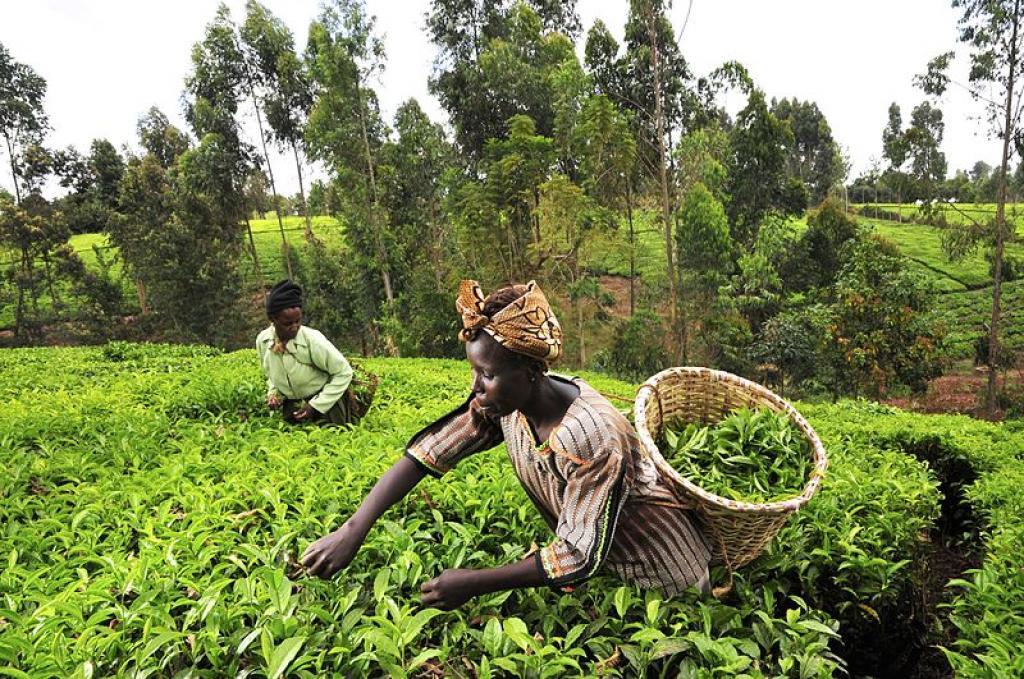
Hapa ni eneo la shamba la chai ambapo watu wawili uenda wakulima wa chai wanafuna majani ya chai.  Mmoja yuko mbele akiwa ameinama nakuchuna majini huku akiwa amebeba kikapu mgongoni kilicho njaa majani ya chai.  Mwingine anaonekana kwa mbali.  Mandhari ya nyuma inaonyesha miti mingi ya chai iliyopangwa vizuri hii inaashiria shughuli za kilimo cha chai ambacho ni muhimu katika maeneo ya Kenya.